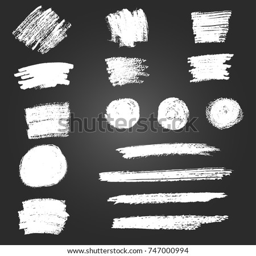
set of grunge hand drawn elements and textures on the blackboard background